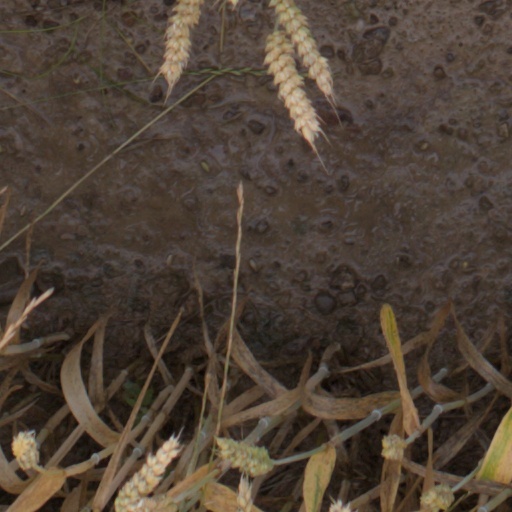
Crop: wheat